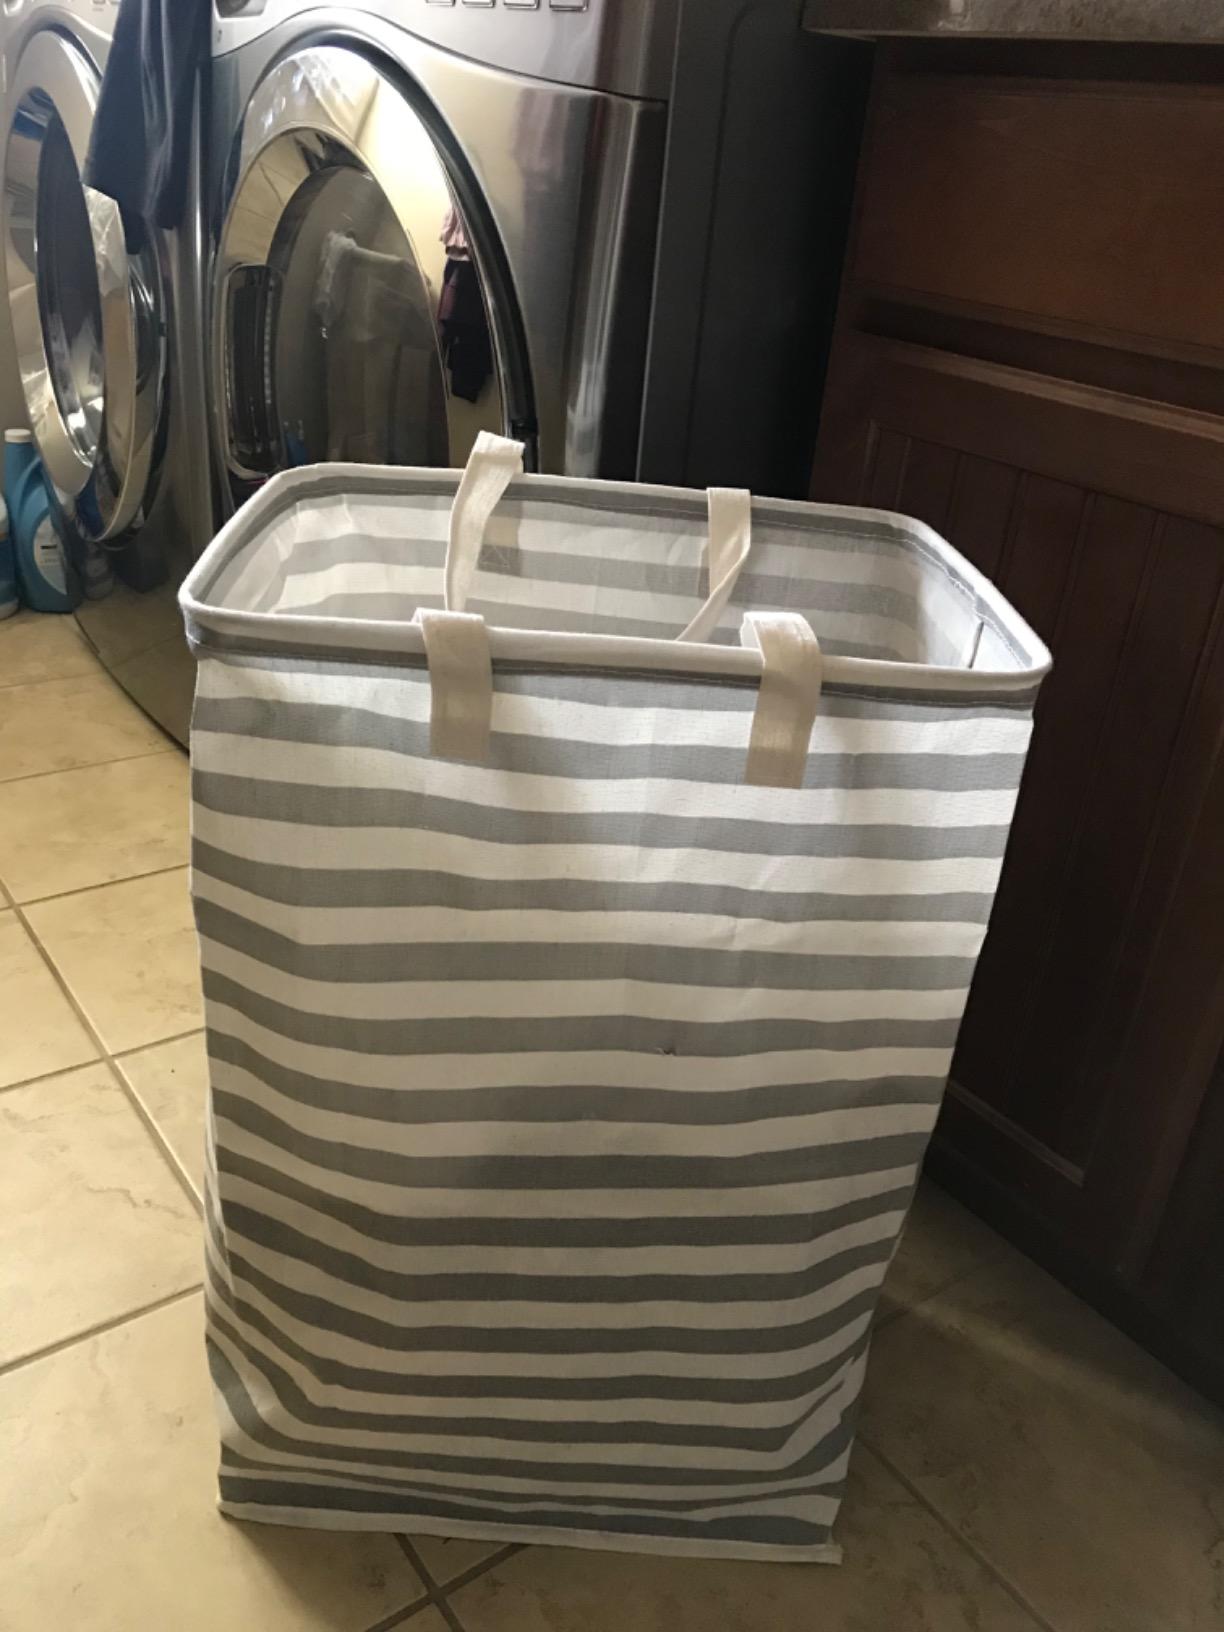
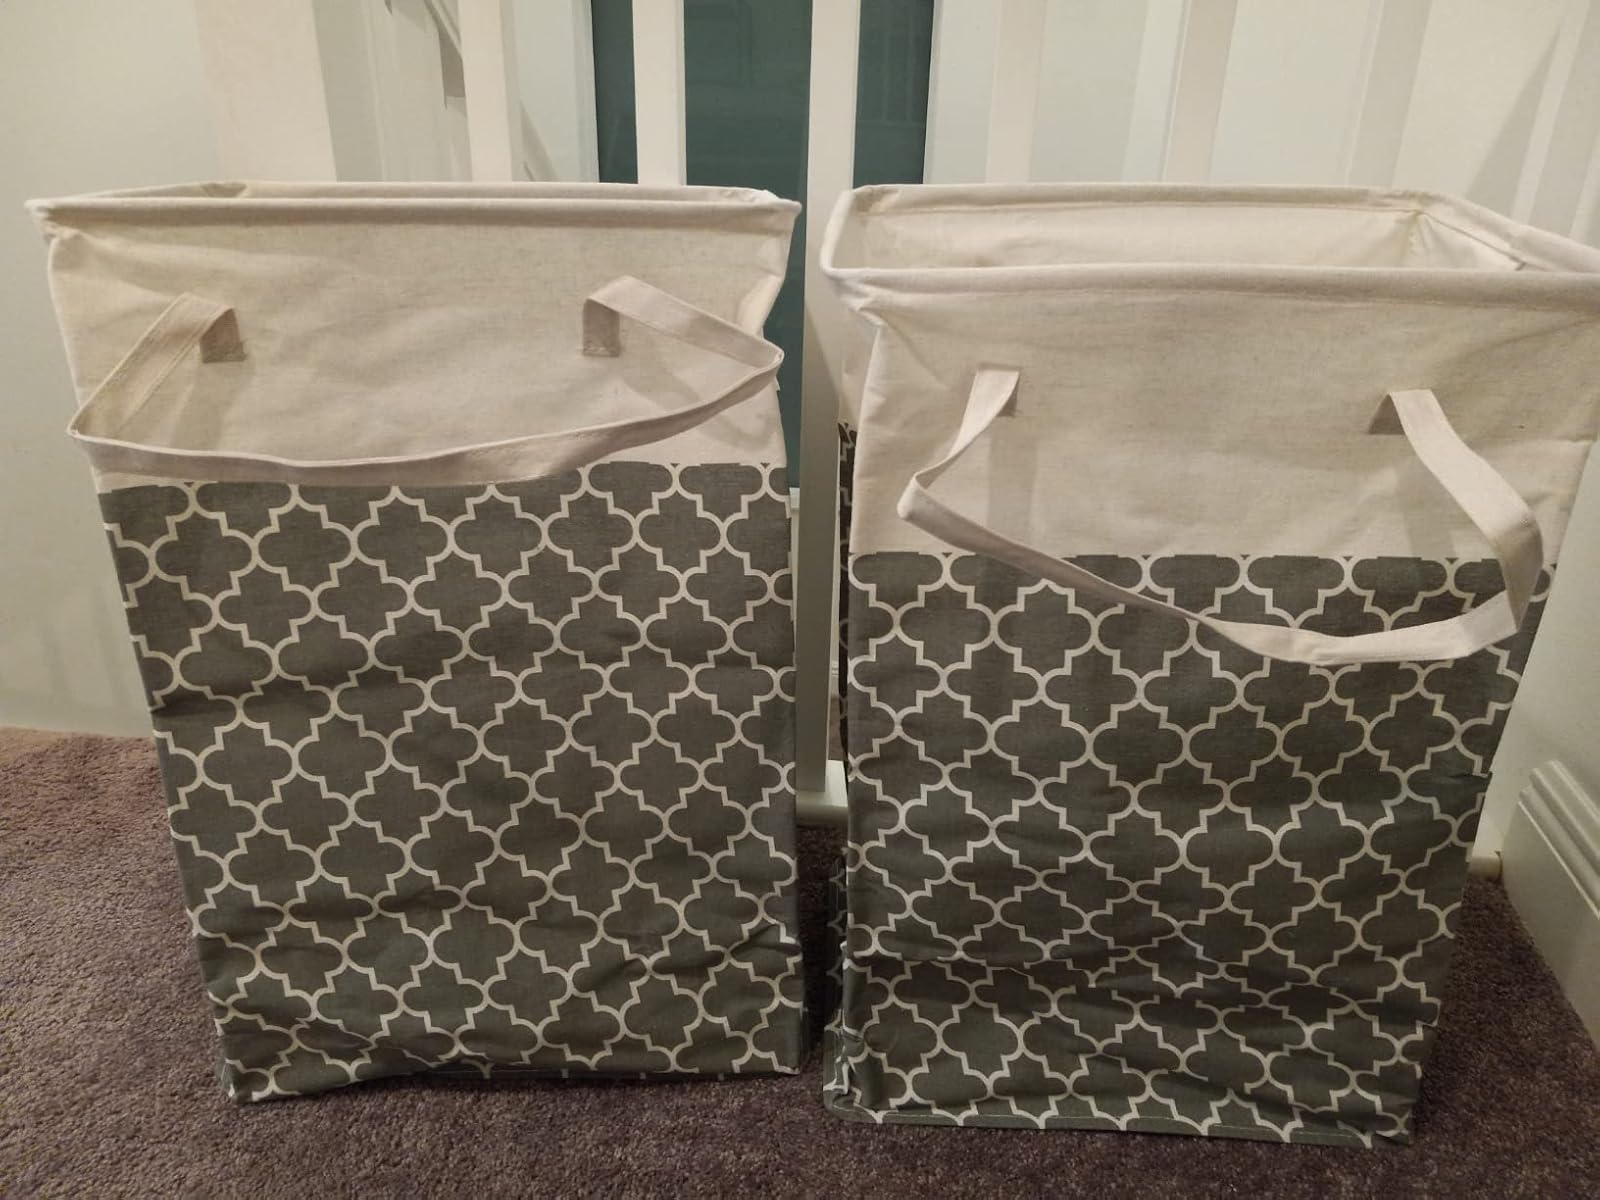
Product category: items_hamper
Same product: no